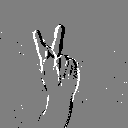
ASL letter: k